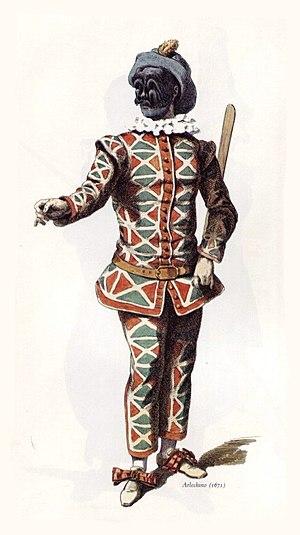
La sonate K. 441 en si bémol majeur est une œuvre pour clavier du compositeur italien Domenico Scarlatti.
Le Jeu de l’amour et du hasard est une comédie en trois actes et en prose de Marivaux, représentée pour la première fois le 23 janvier 1730 par les comédiens italiens à l’hôtel de Bourgogne. C'est la pièce de Marivaux la plus célèbre et la plus représentée, tant en France qu'à l'étranger.
La commedia dell'arte [komˈmɛːdja delˈlarte] est un genre de théâtre populaire italien, né au XVIᵉ siècle, où des acteurs masqués improvisent des comédies marquées par la naïveté, la ruse et l'ingéniosité. Ce genre est apparu avec les premières troupes de comédie avec masques, en 1528.
Arlequin, Arlecchino en italien, est un personnage type de la commedia dell'arte qui est apparu au XVIᵉ siècle en Italie, au masque noir et dont le costume est fait de losanges multicolores. Ceux-ci